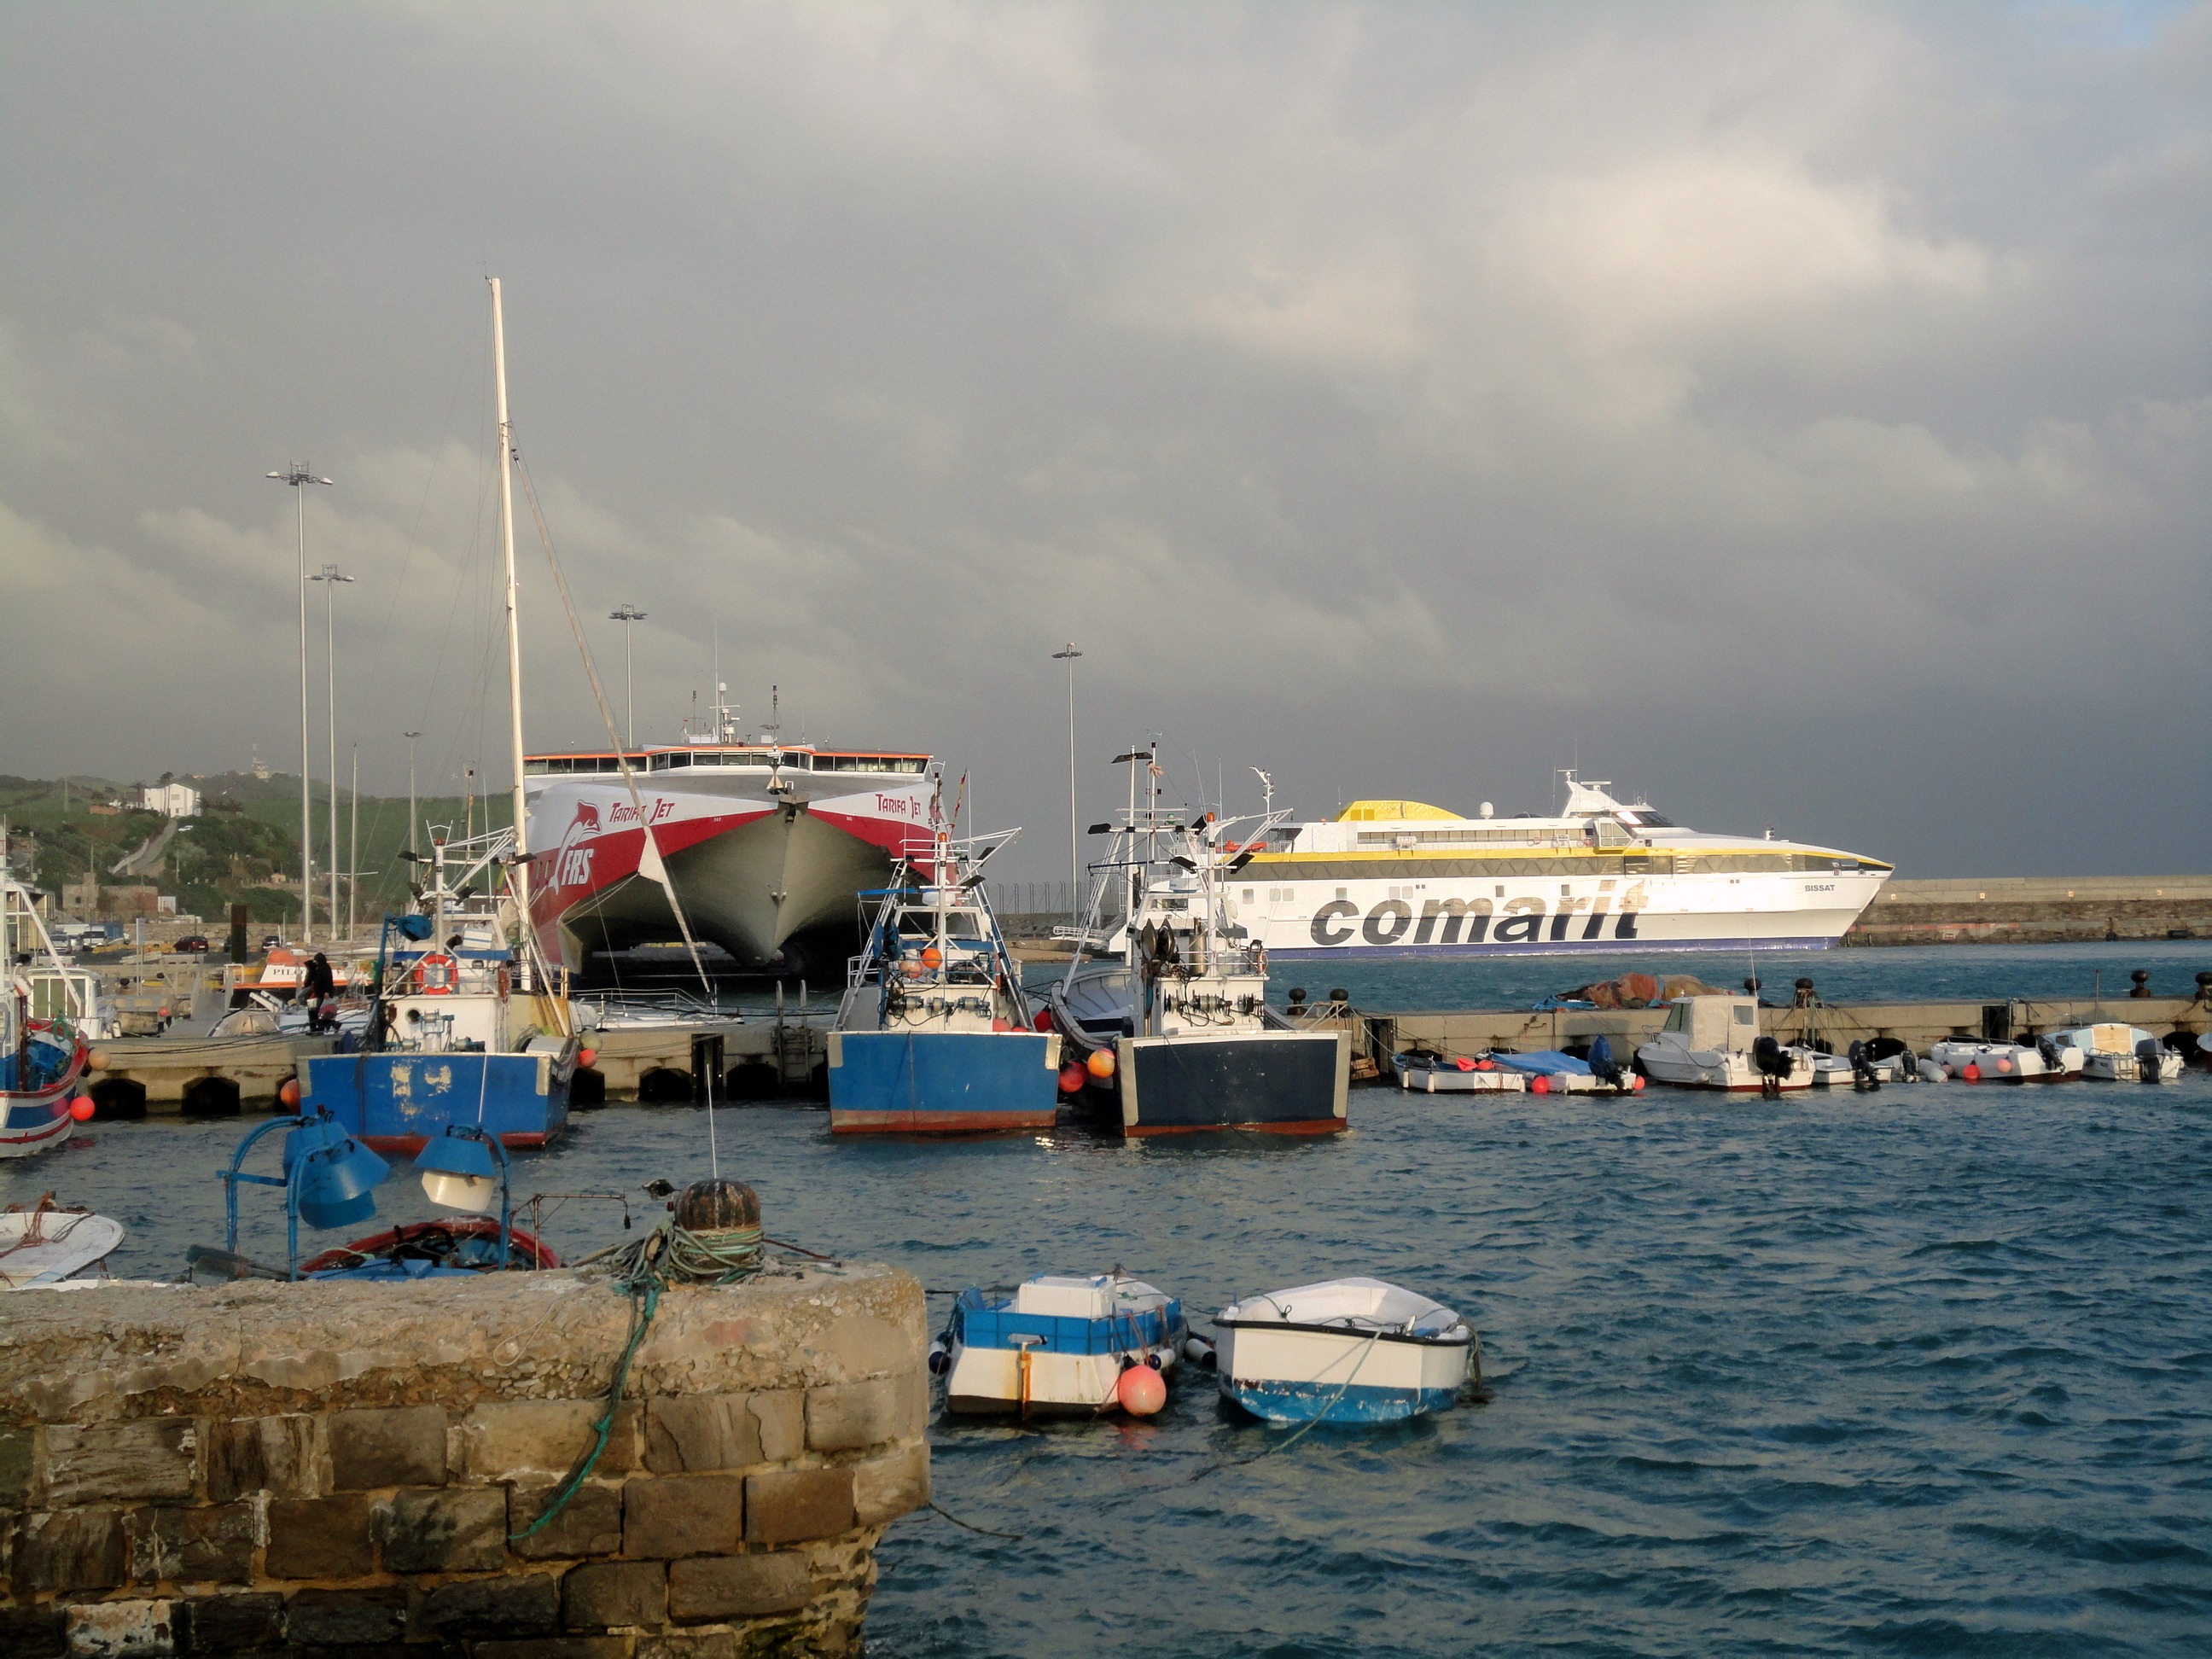
sea, coast, water, dock, boat, ship, vehicle, harbor, port, ferry, spain, boating, infrastructure, ships, andalusia, channel, tugboat, watercraft, port city, passenger ship, freight transport, tarifa, southern spain